Mehamn Church

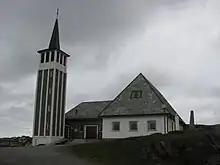
View of the church

Mehamn Church is a parish church of the Church of Norway in Gamvik Municipality in Finnmark county, Norway. It is located in the village of Mehamn. It is one of the churches for the Gamvik parish which is part of the Hammerfest prosti (deanery) in the Diocese of Nord-Hålogaland. The white, concrete church was built in a long church style in 1965 using plans drawn up by the architect Hans Magnus. The church seats about 200 people.